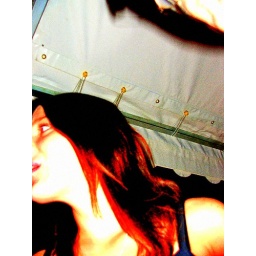
'dani the girl is singing songs to me beneath the marquee...of her soul' 'by the way' the red hot chilli peppers